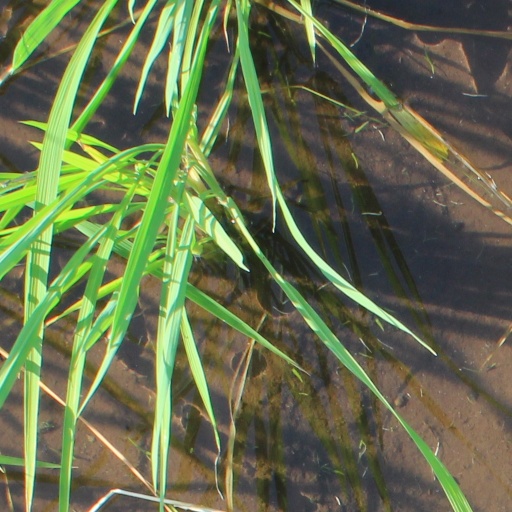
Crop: rice